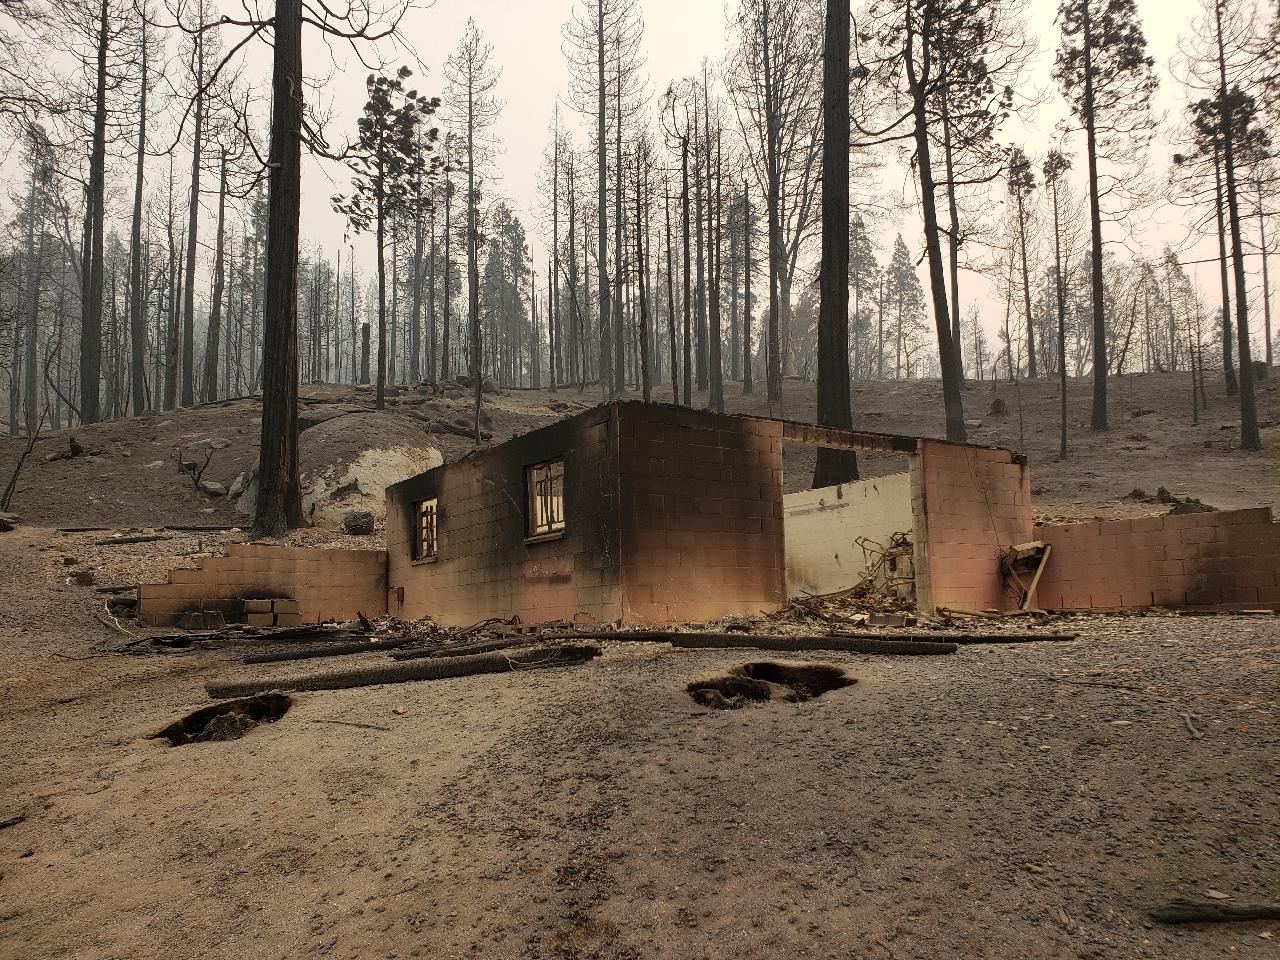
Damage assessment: destroyed